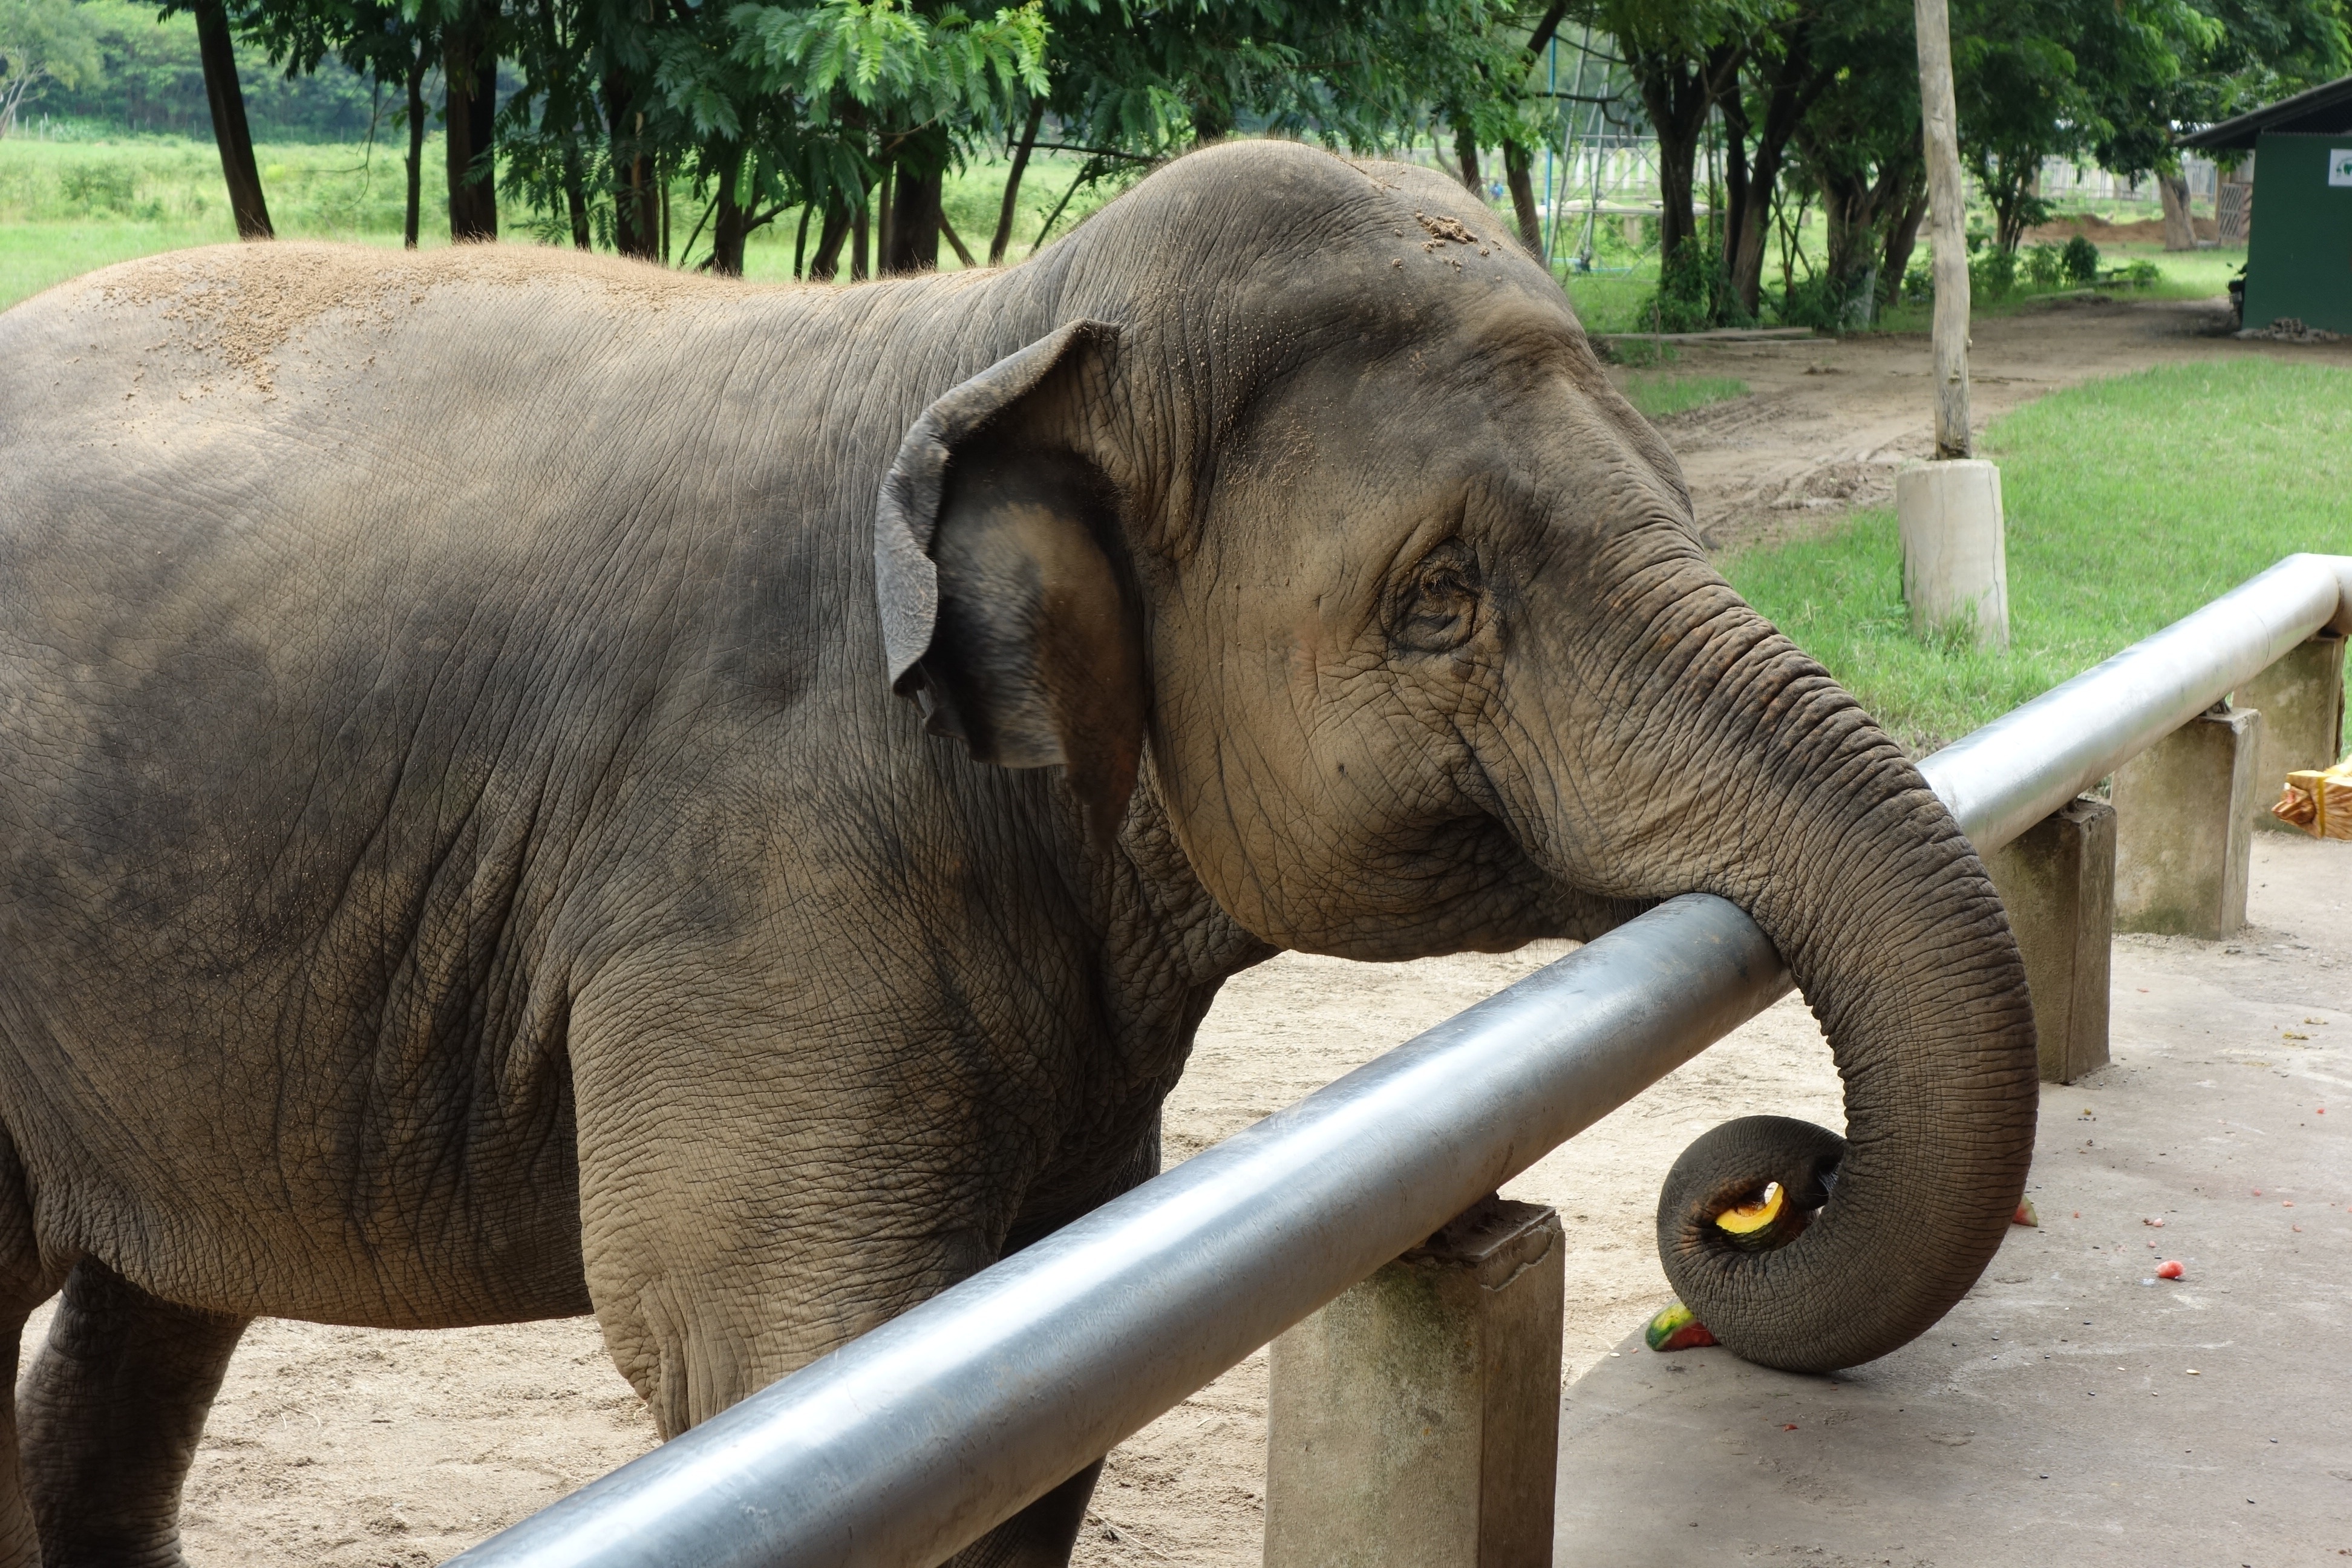
wildlife, zoo, mammal, fauna, elephant, thailand, safari, elephant nature park, indian elephant, outdoor recreation, elephants and mammoths, mahout